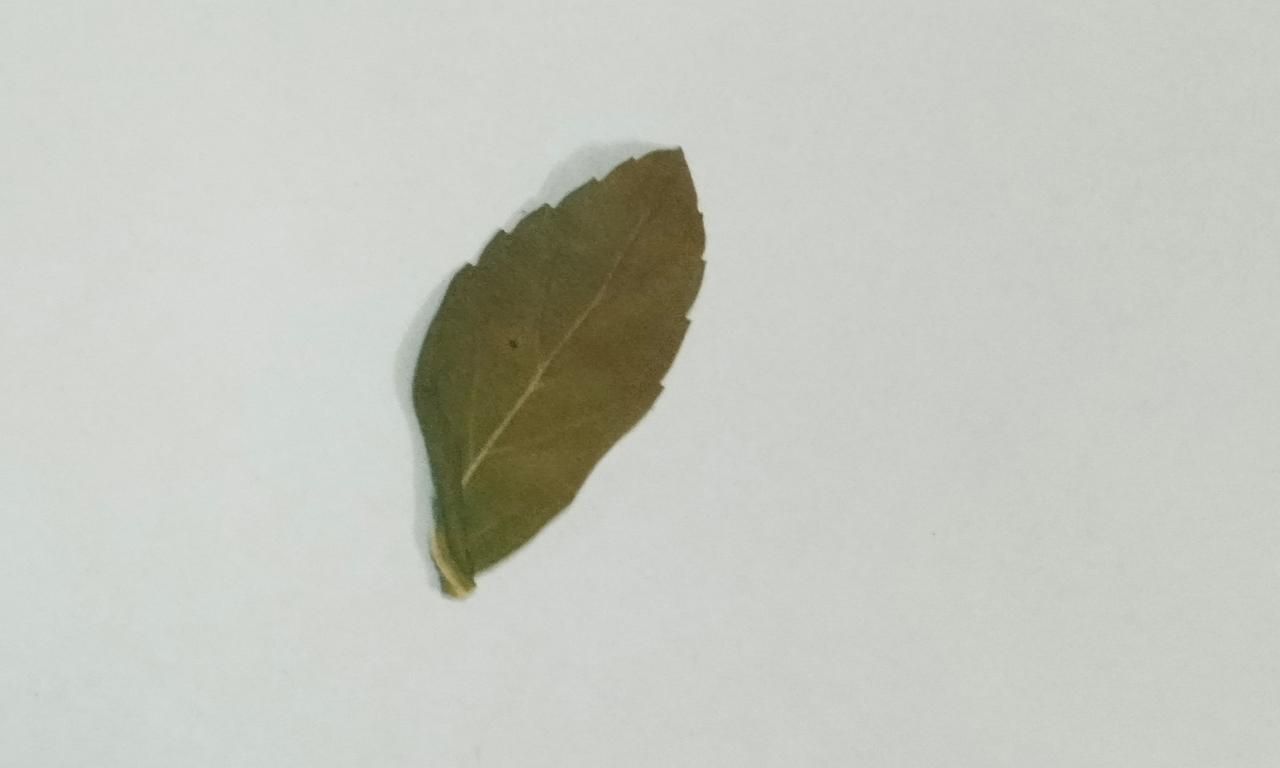
Label: Dried